Campbellsville Historic Commercial District

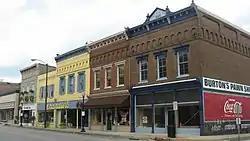
Main Street in the district

The Campbellsville Historic Commercial District comprises a collection of about 20 buildings in downtown Campbellsville, Kentucky, a 200-year-old city. The district is listed on the National Register of Historic Places.